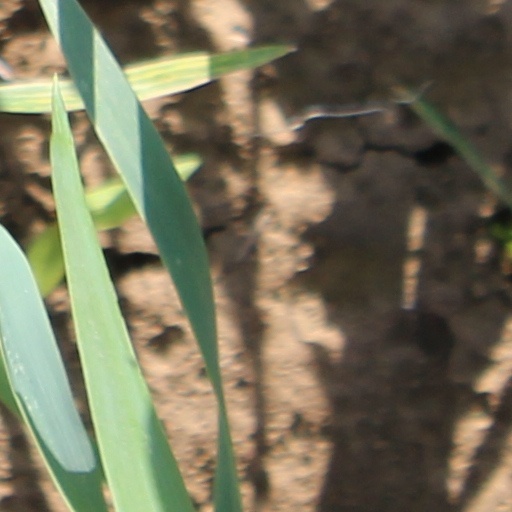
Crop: wheat